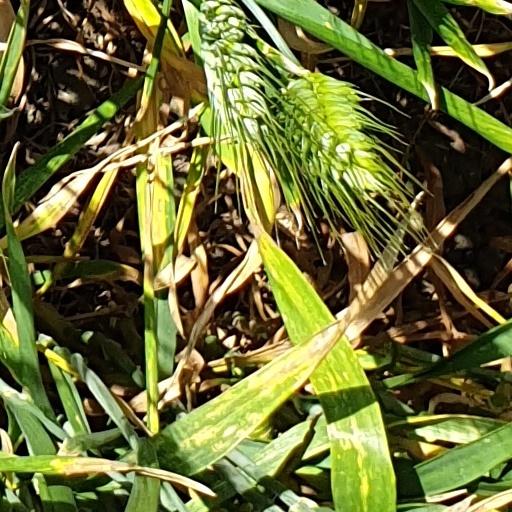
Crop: wheat